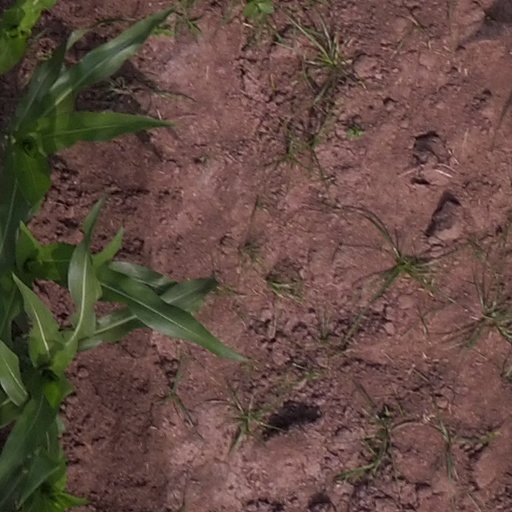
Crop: maize; corn